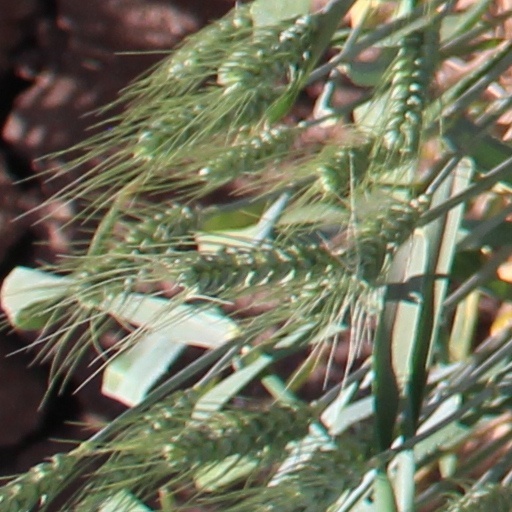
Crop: wheat